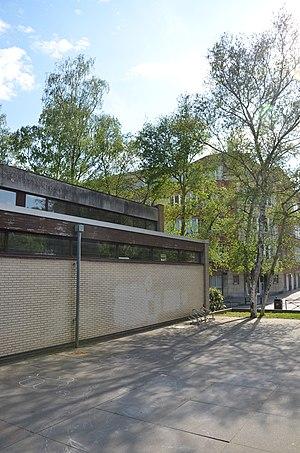
Façade droite de l'école gardienne construite en 1969 et toujours existante
La crèche et l’école gardienne « Les Petits Poneys » se situent au numéro 1 du Clos du Cheval d’Argent à Ixelles.